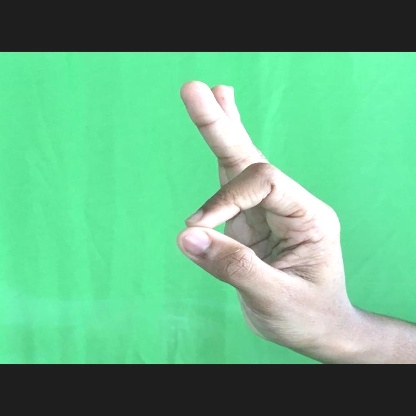
Mudra: Aralam